Answer in natural language. Considering the relative positions, where is black colour chair (highlighted by a red box) with respect to Doorway? Choose between the following options: right or left
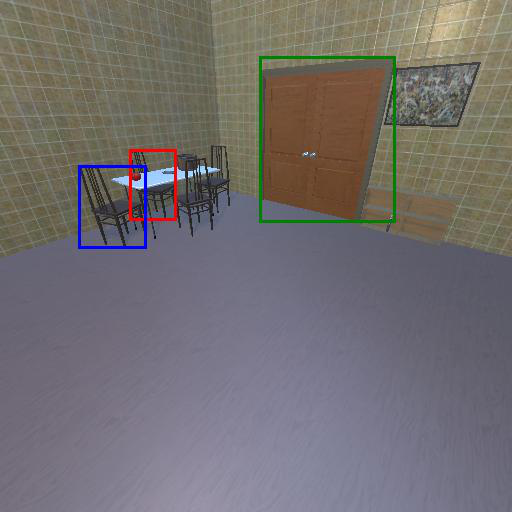
<answer>left</answer>